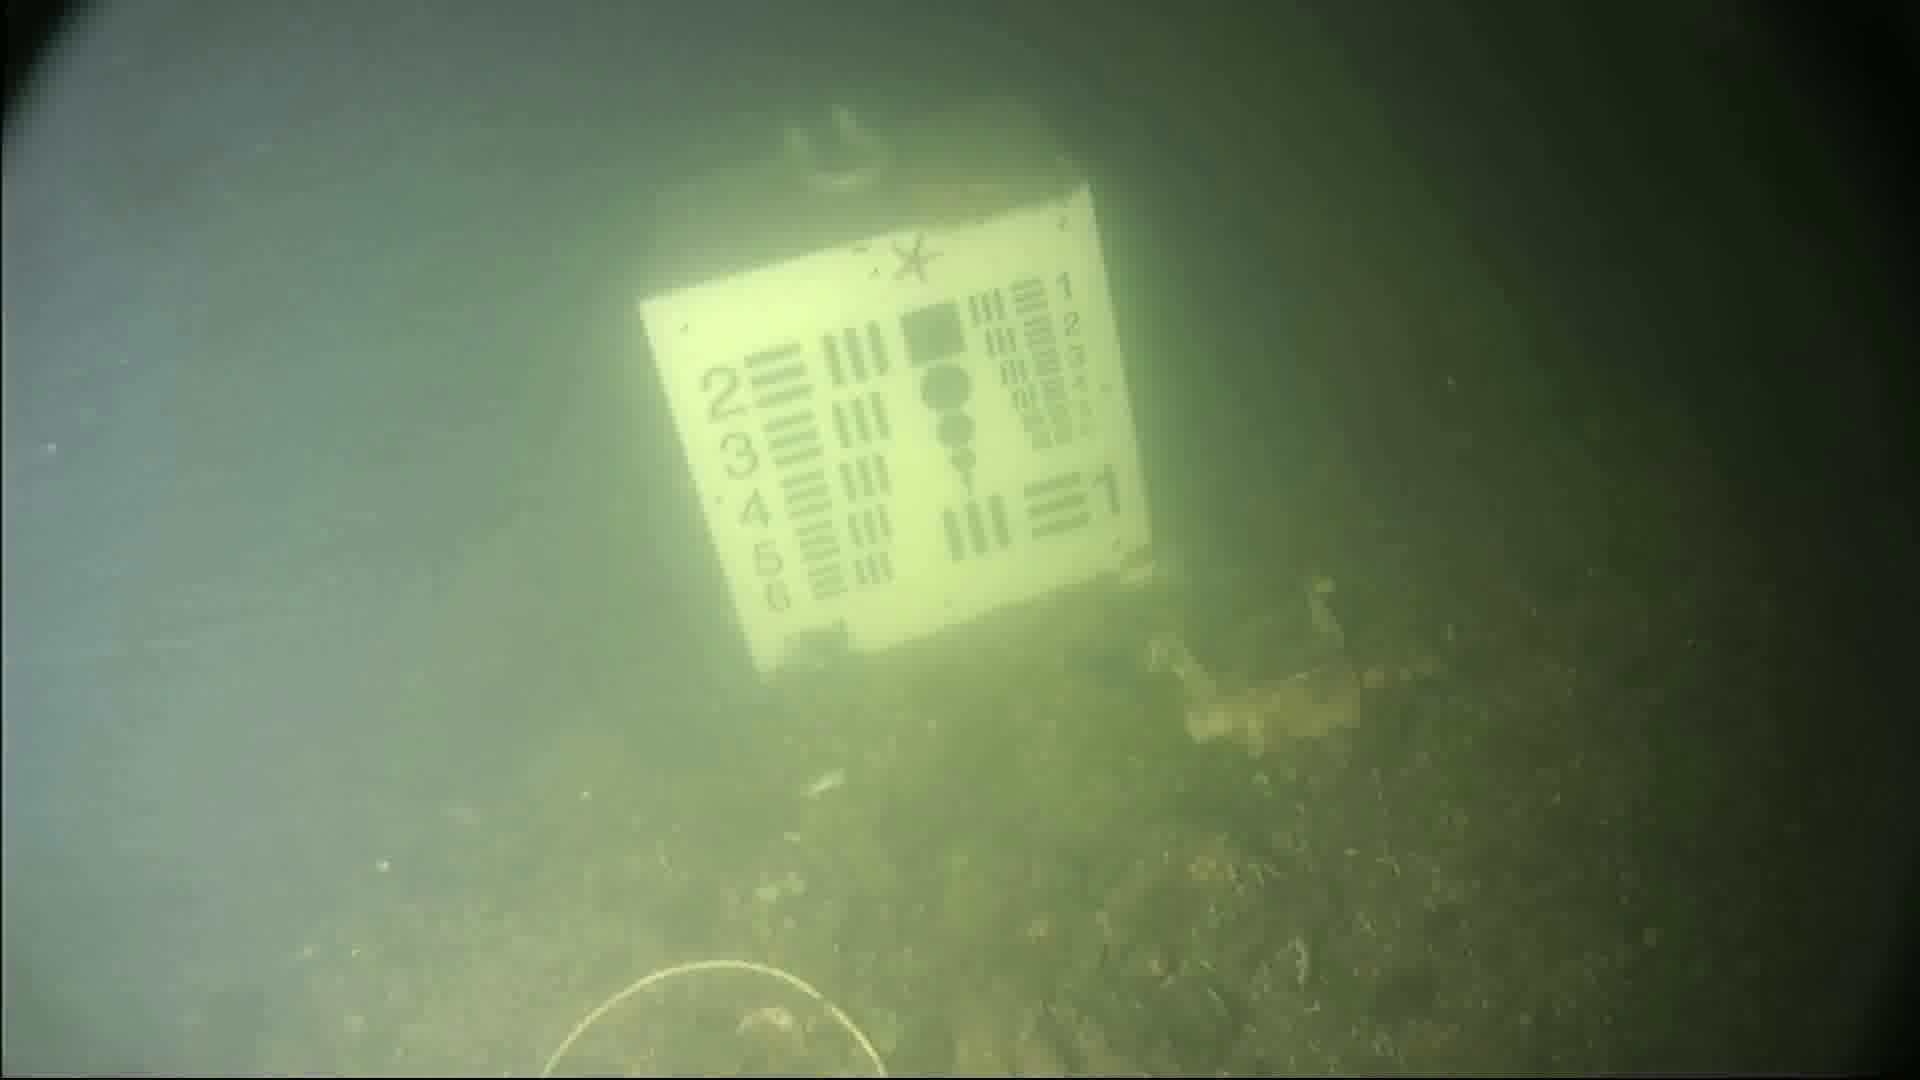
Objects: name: starfish
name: crab